Evangelical Association of Reformed and Congregational Christian Churches

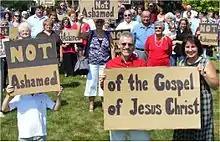
Members of Cross Community Church, an EA affiliated congregation in Berne, Indiana, pose for a photo published on the Evangelical Association's Desk Calendar

The EA requires its constituent churches to affirm both the Apostles' Creed and Nicene Creed and to subscribe to a statement of faith, which explicitly proclaims exclusive salvation in Jesus Christ and denounces extramarital sexual activity or encouragement of the same. Other than those requirements for membership, the EA considers each local congregation as a "complete church" that possess all of the rights and responsibilities of the Universal Church as bestowed upon it by the Holy Spirit and set forth in God's Word.